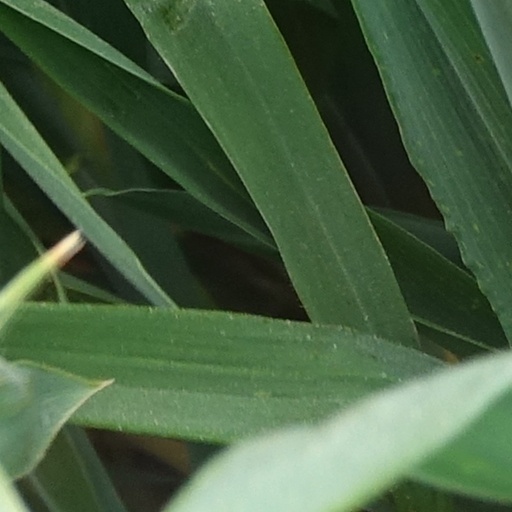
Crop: wheat